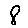
Label: 8